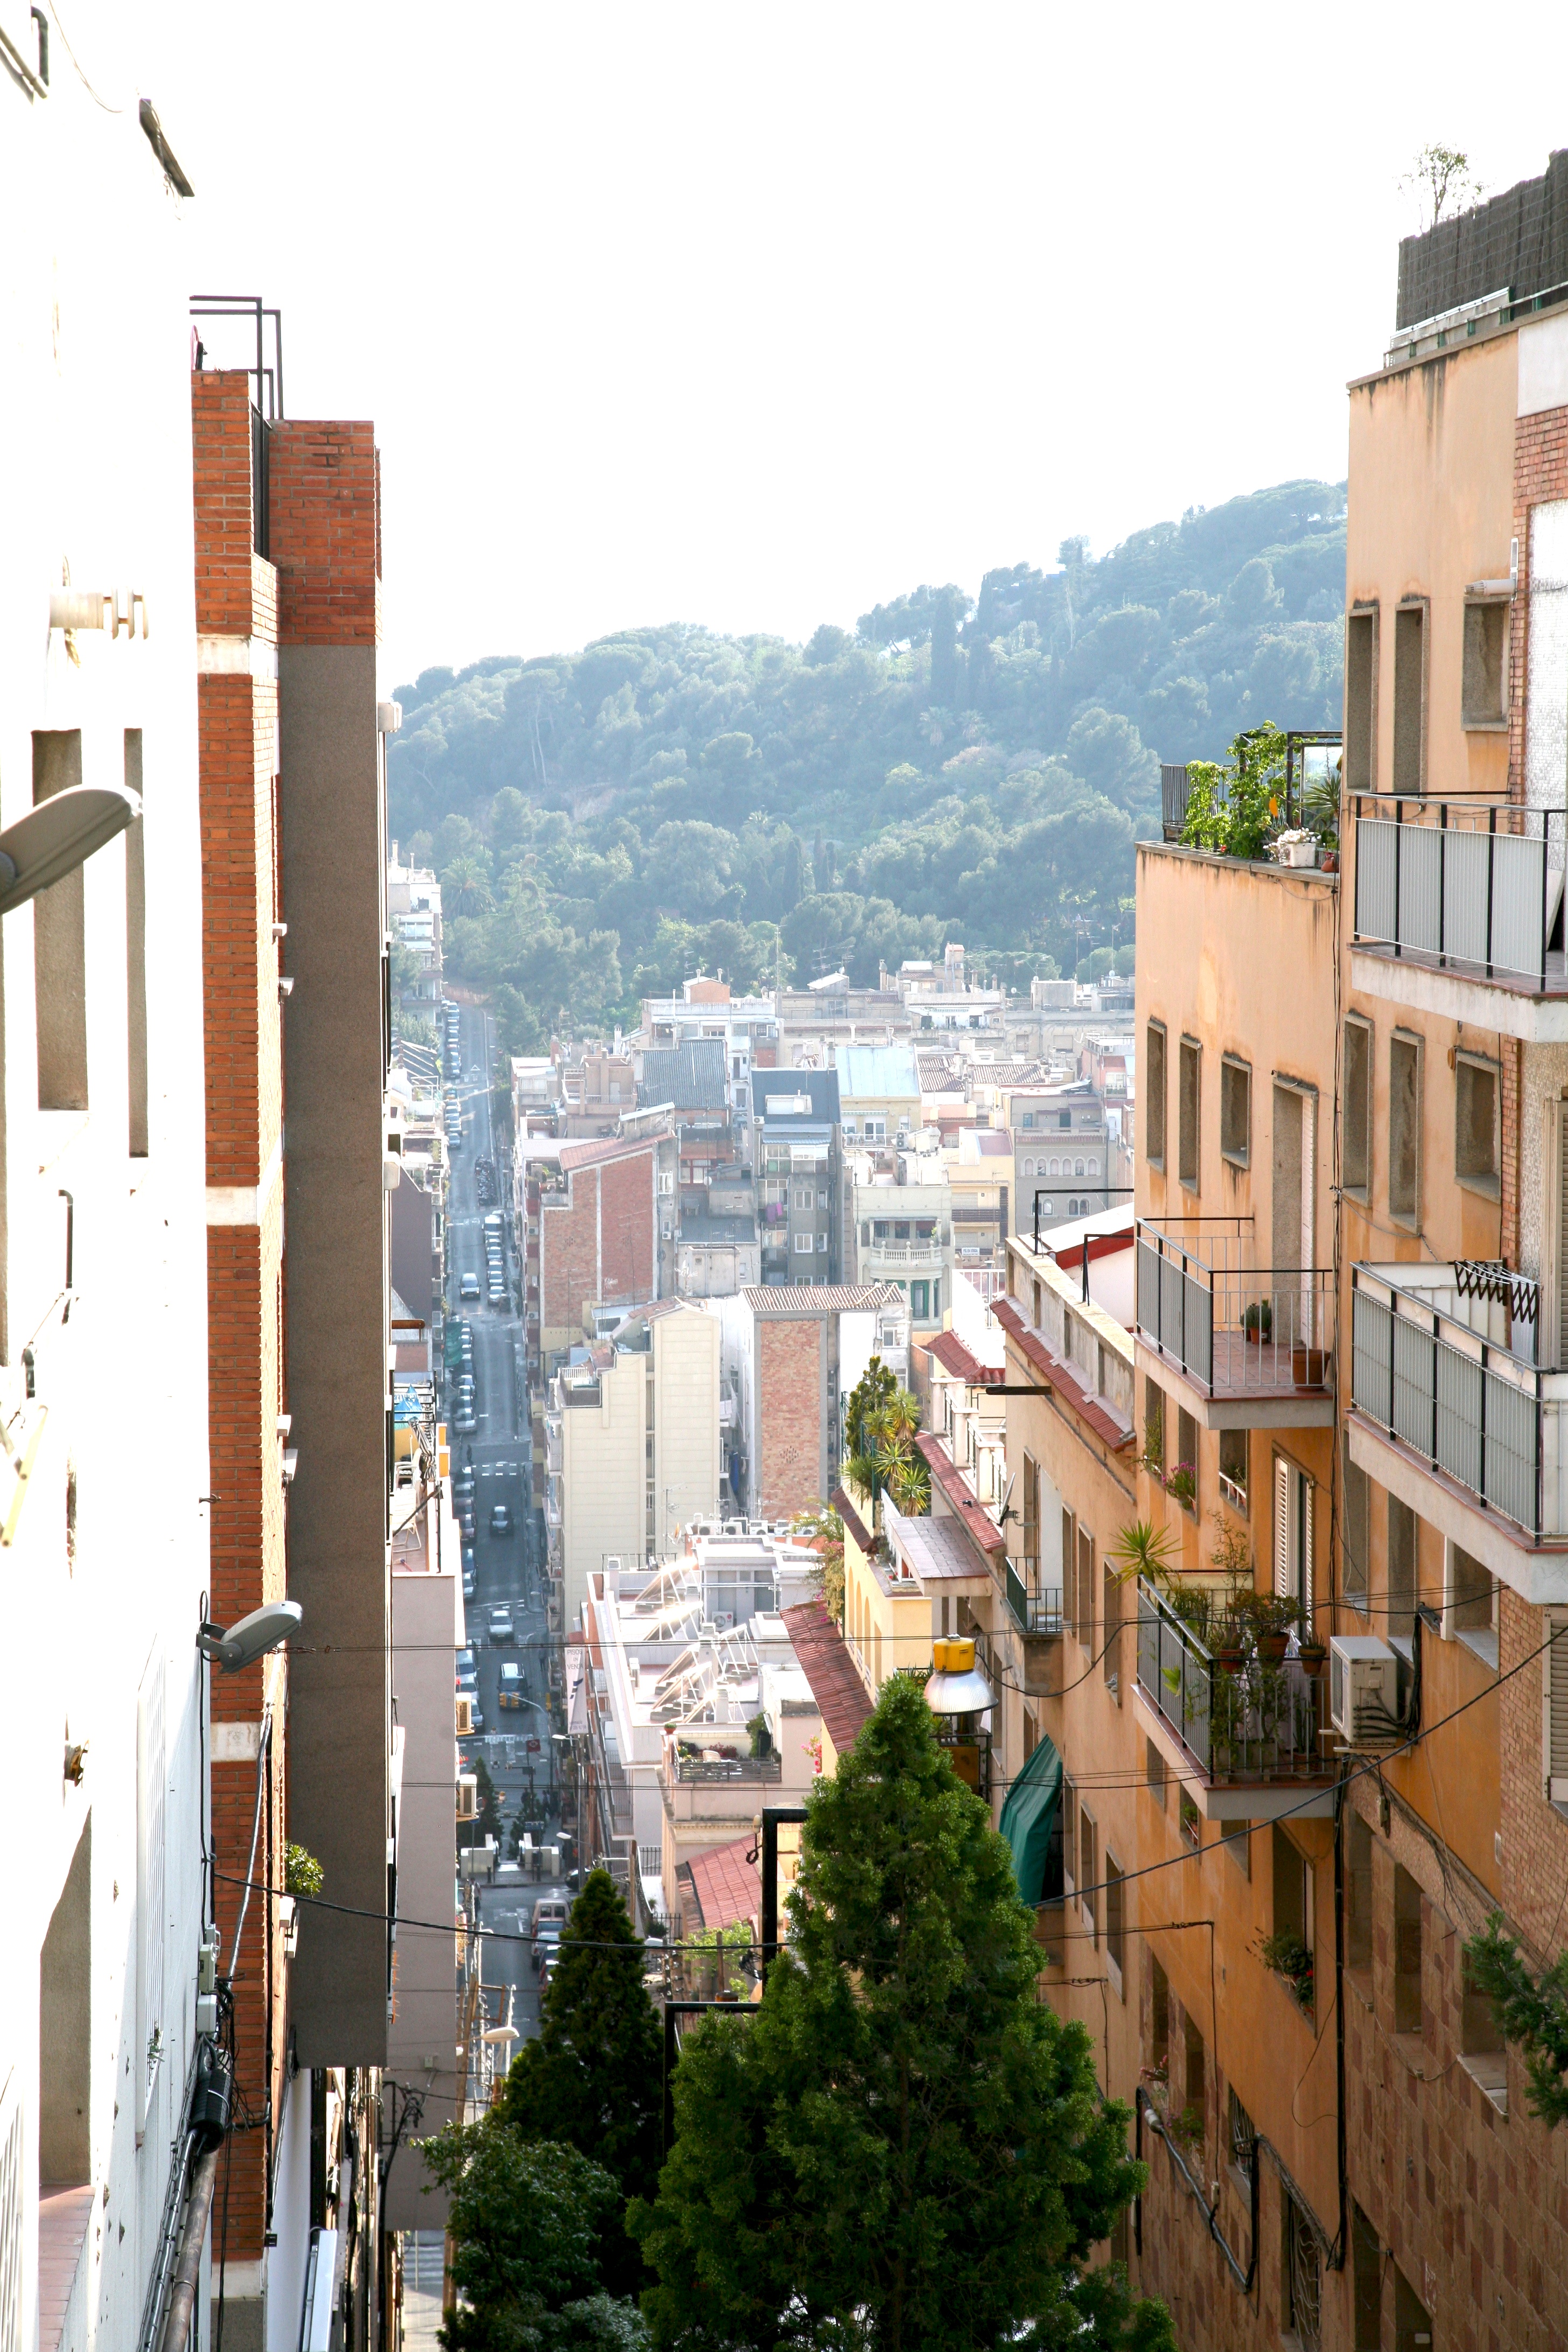
road, skyline, street, town, city, skyscraper, cityscape, downtown, plaza, facade, apartment, barcelona, waterway, tower block, spain, espagne, rue, calle, catalonia, barcelone, 5d, strasse, ruelle, espana, catalogne, spanien, metropolis, condominium, neighbourhood, spanje, espanya, katalonien, catalu a, baixada, urban area, residential area, geographical feature, human settlement